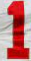
Number: 1